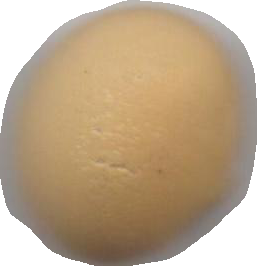
Variety: Dega